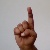
The image shows a hand gesture representing the letter 'D' in Indian Sign Language.